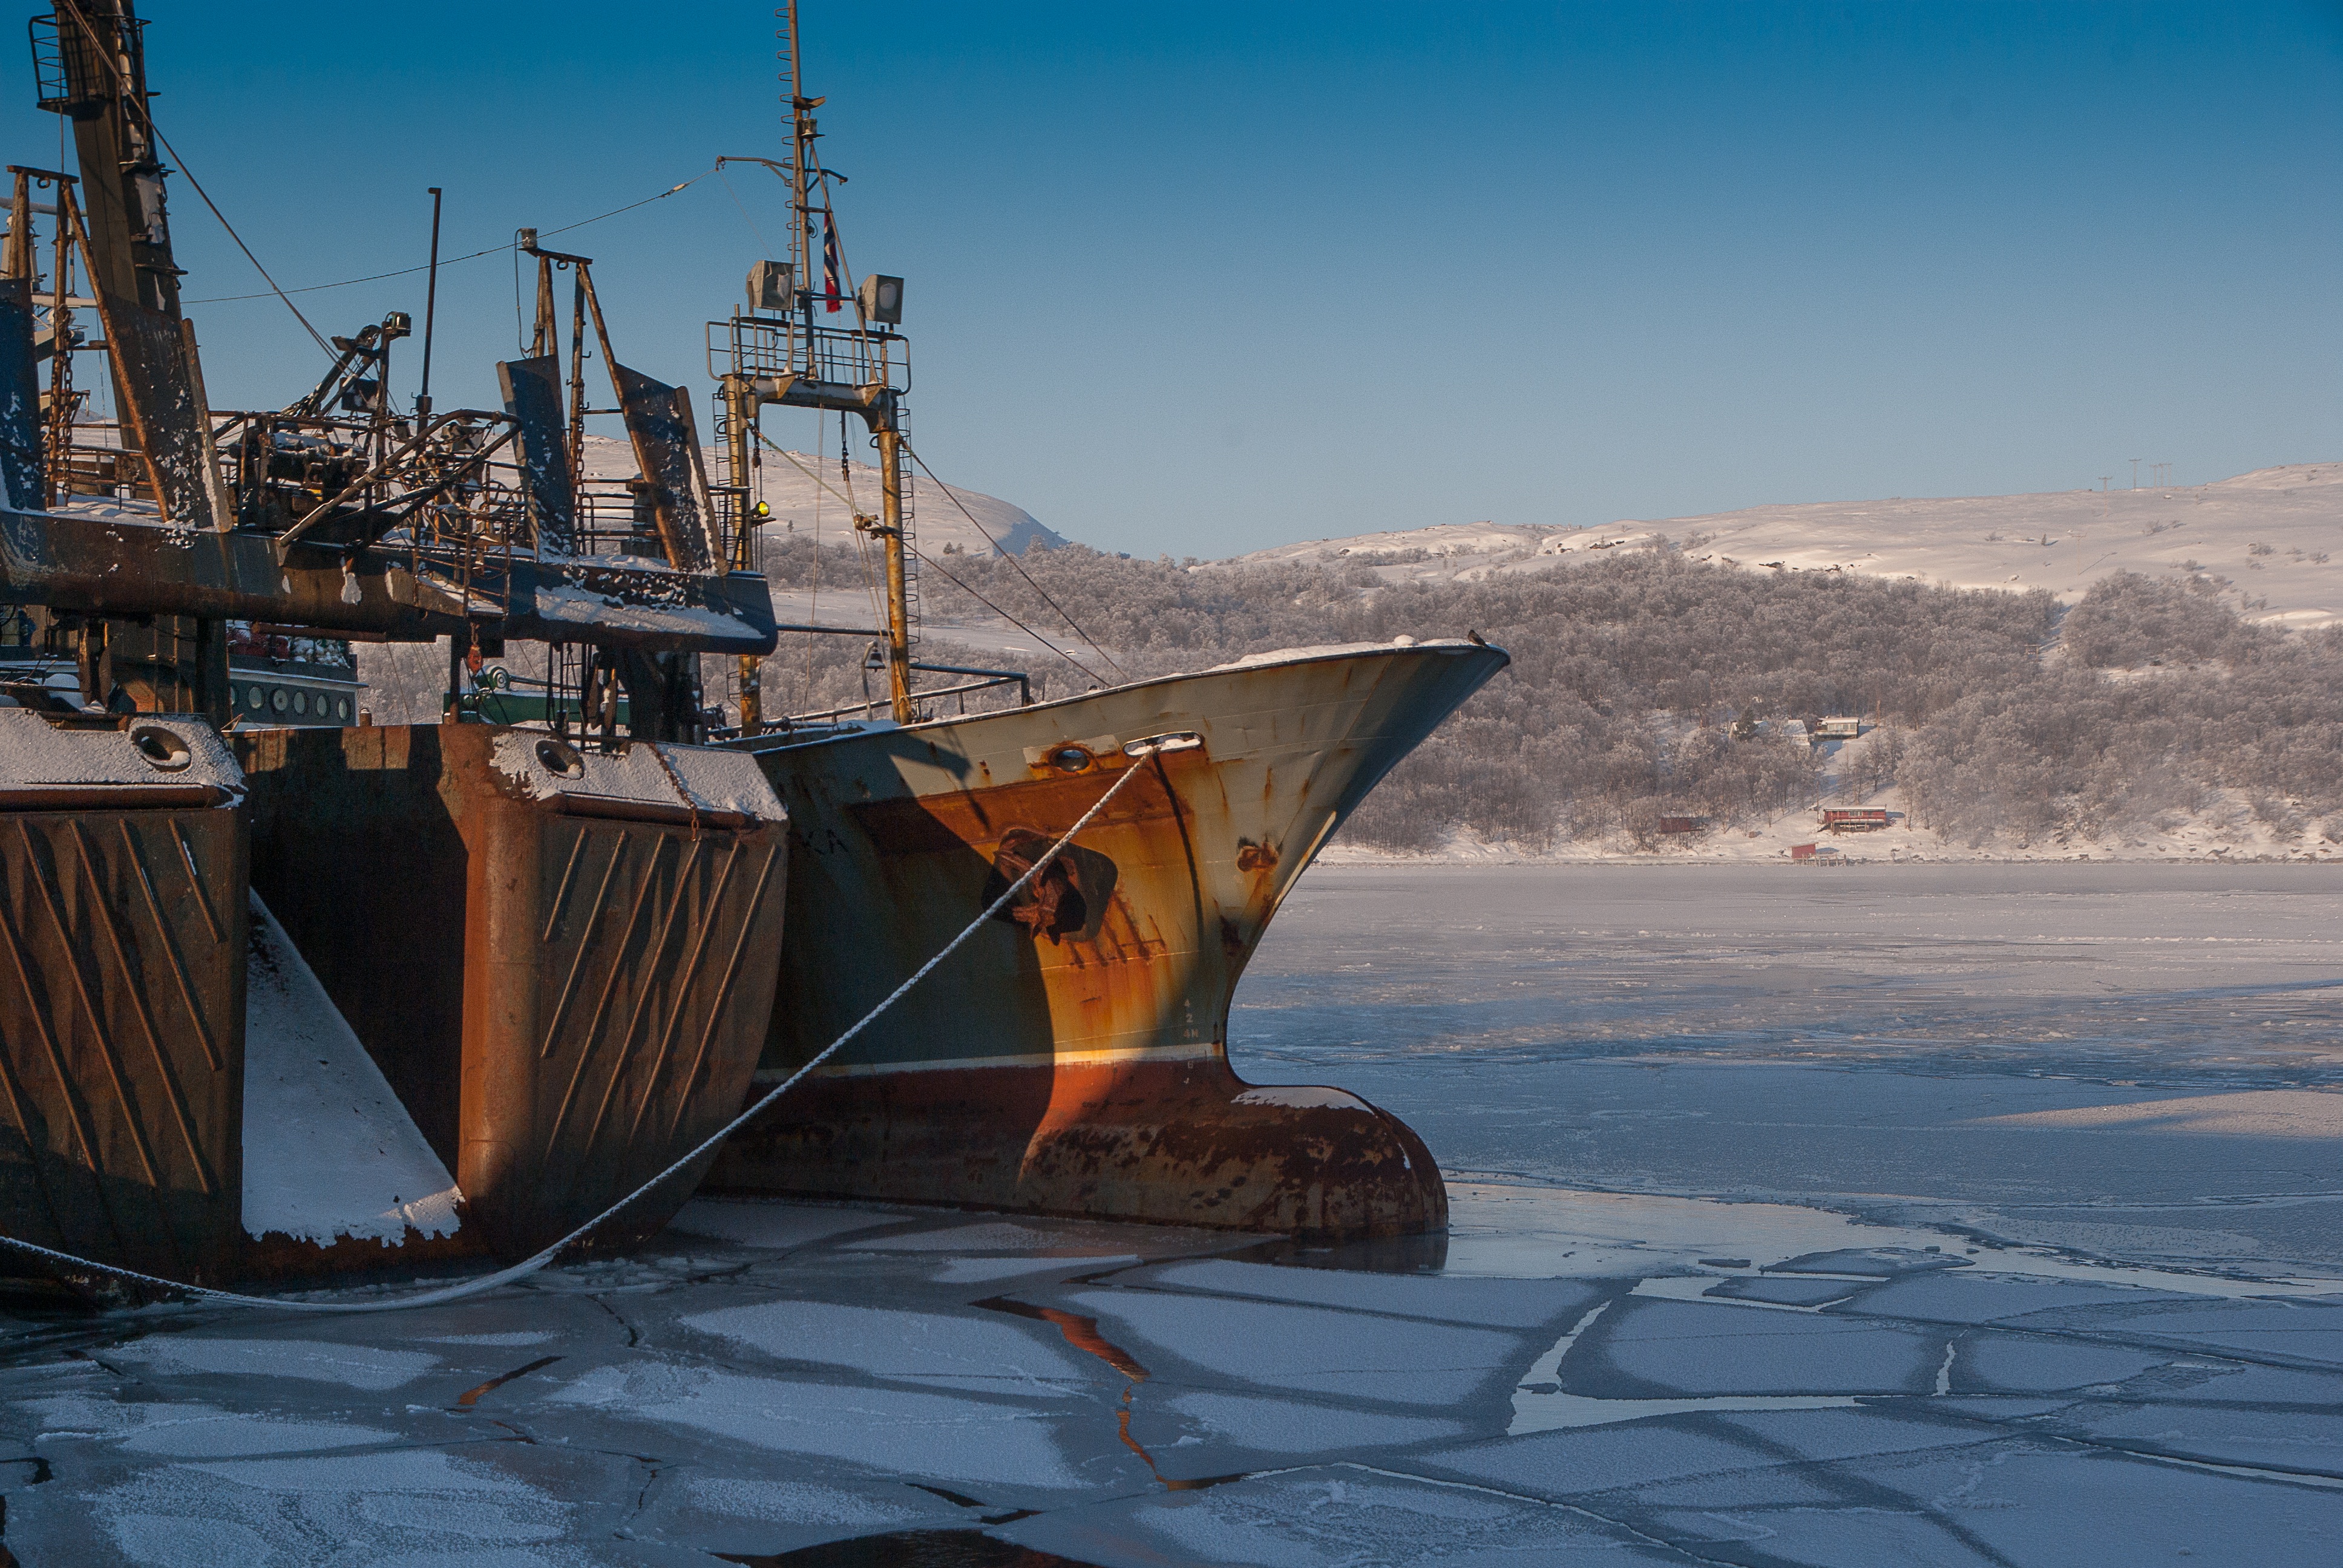
sea, ocean, boat, ship, vehicle, port, arctic, watercraft, norway, sailing ship, ice floe, lapland, galleon, kirkenes, artic ocean